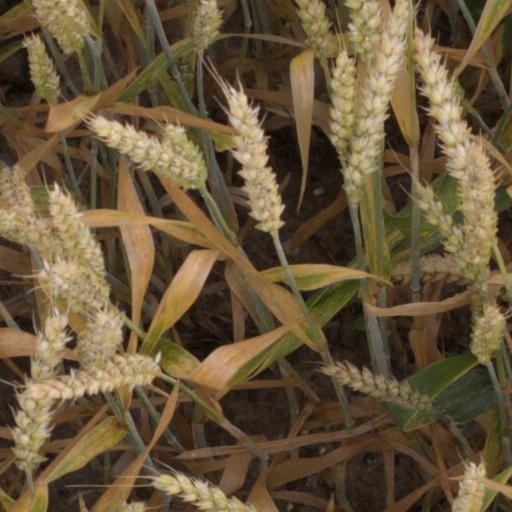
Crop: wheat